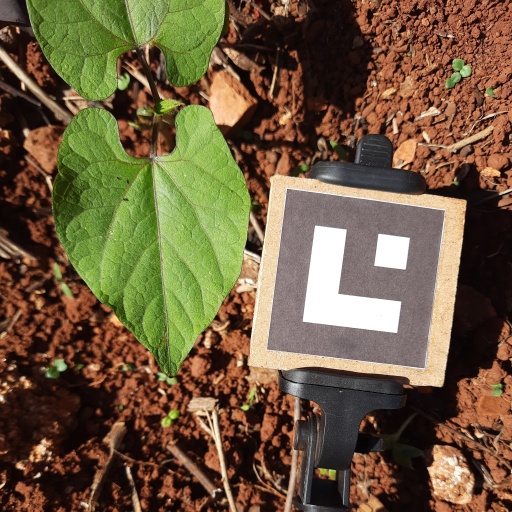
Observations: wavy surface, no eating holes, under sunlight